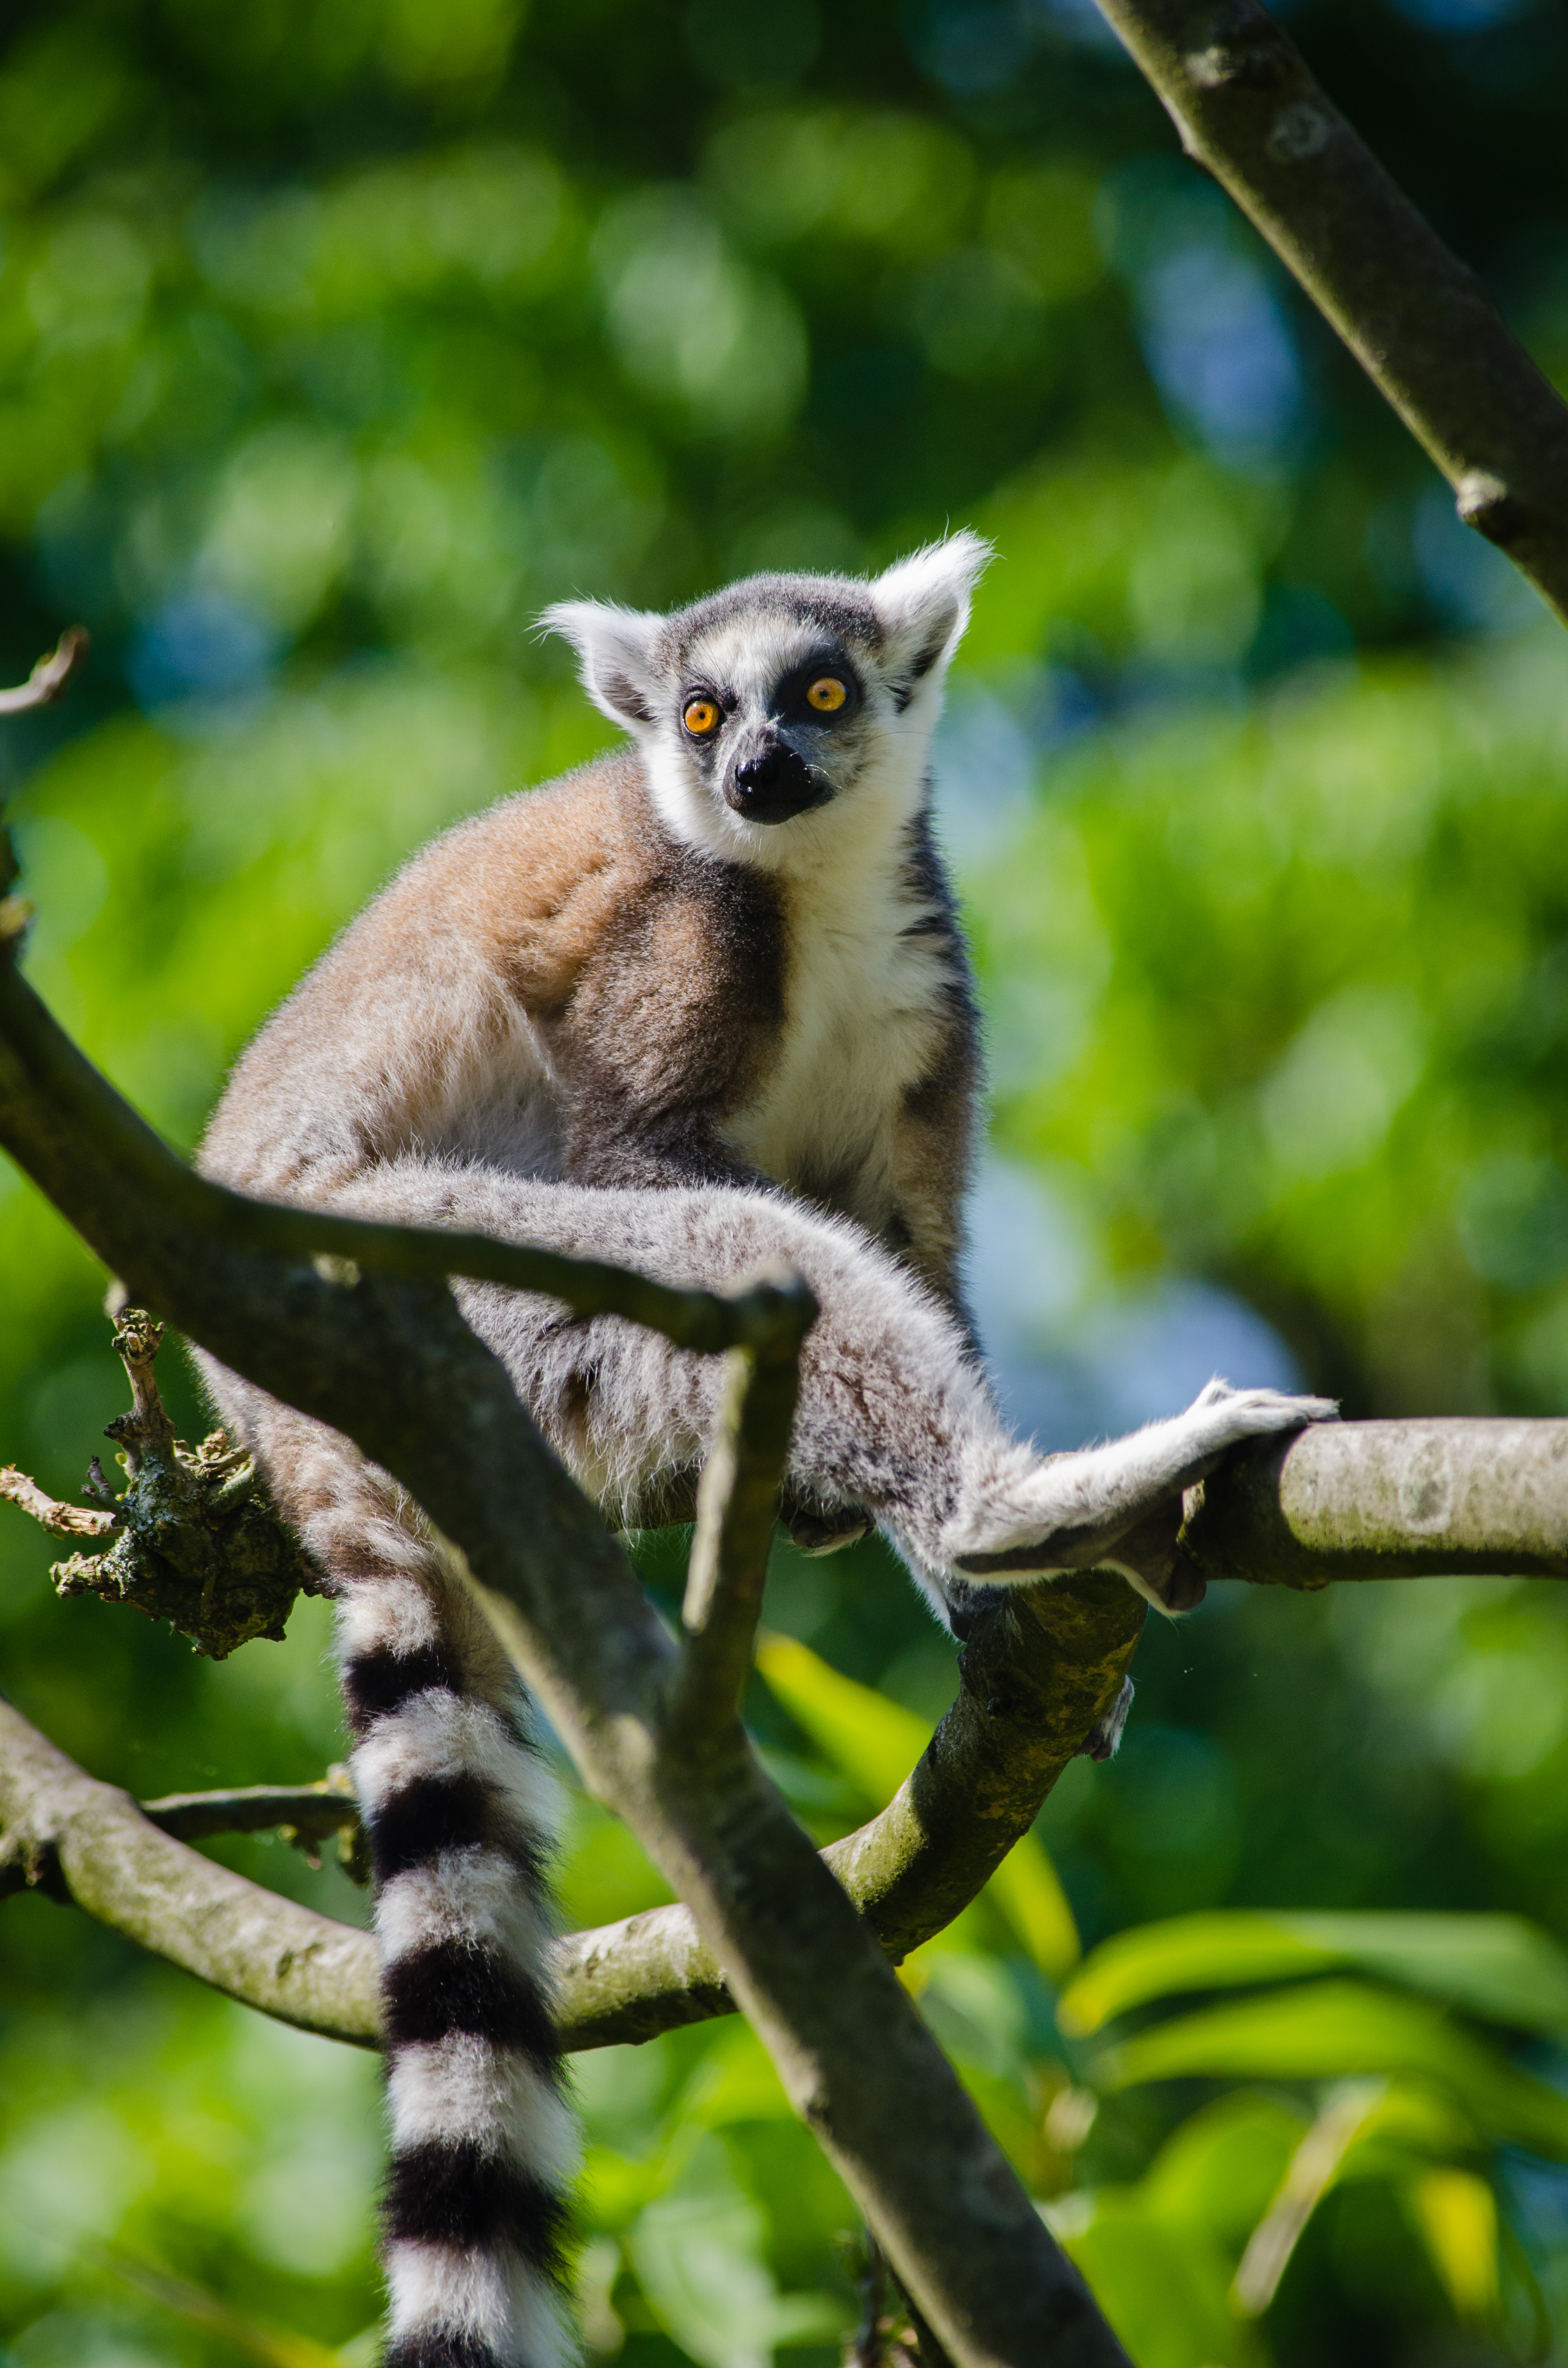
tree, nature, branch, bokeh, ring, feet, animal, cute, female, wildlife, zoo, fur, mammal, nikon, fauna, primate, squirrel monkey, eyes, hands, animals, madagascar, vertebrate, tier, fell, augen, baum, adorable, lemur, d7000, niedlich, weiblich, tailed, catta, katta, tierpart, madagaskar, 300mm, fuse, s s, h nde, new world monkey